Károly Lotz

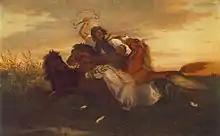
Galloping Outlaw (circa 1857)

Karl Lotz was born in Bad Homburg vor der Höhe, Germany, the 7th and youngest surviving child of Wilhelm Christian Lotz and Antonia Höfflick (Höfflich). His father was a valet of Prince Gustav zu Hessen-Homburg at the time when the prince was representing Austria at the Congress of Vienna, which among other matters dealt with the House of Hessen-Homburg's rights of sovereignty over Hessen-Darmstadt. The sudden death of the young Baron von Sinclair, chargé d'affaires, forced W. C. Lotz temporarily into the rôle. While in Hungary in 1815 he made the acquaintance of the 13-year-old Antonie Hoefflich, whom he married three years later. She gave birth to 8 children, of whom Karl was the youngest.